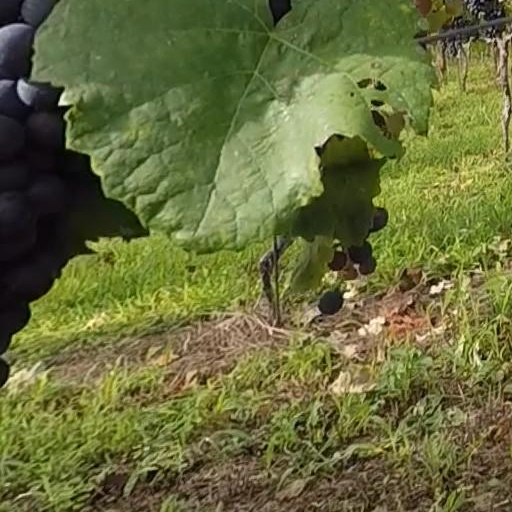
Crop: grape